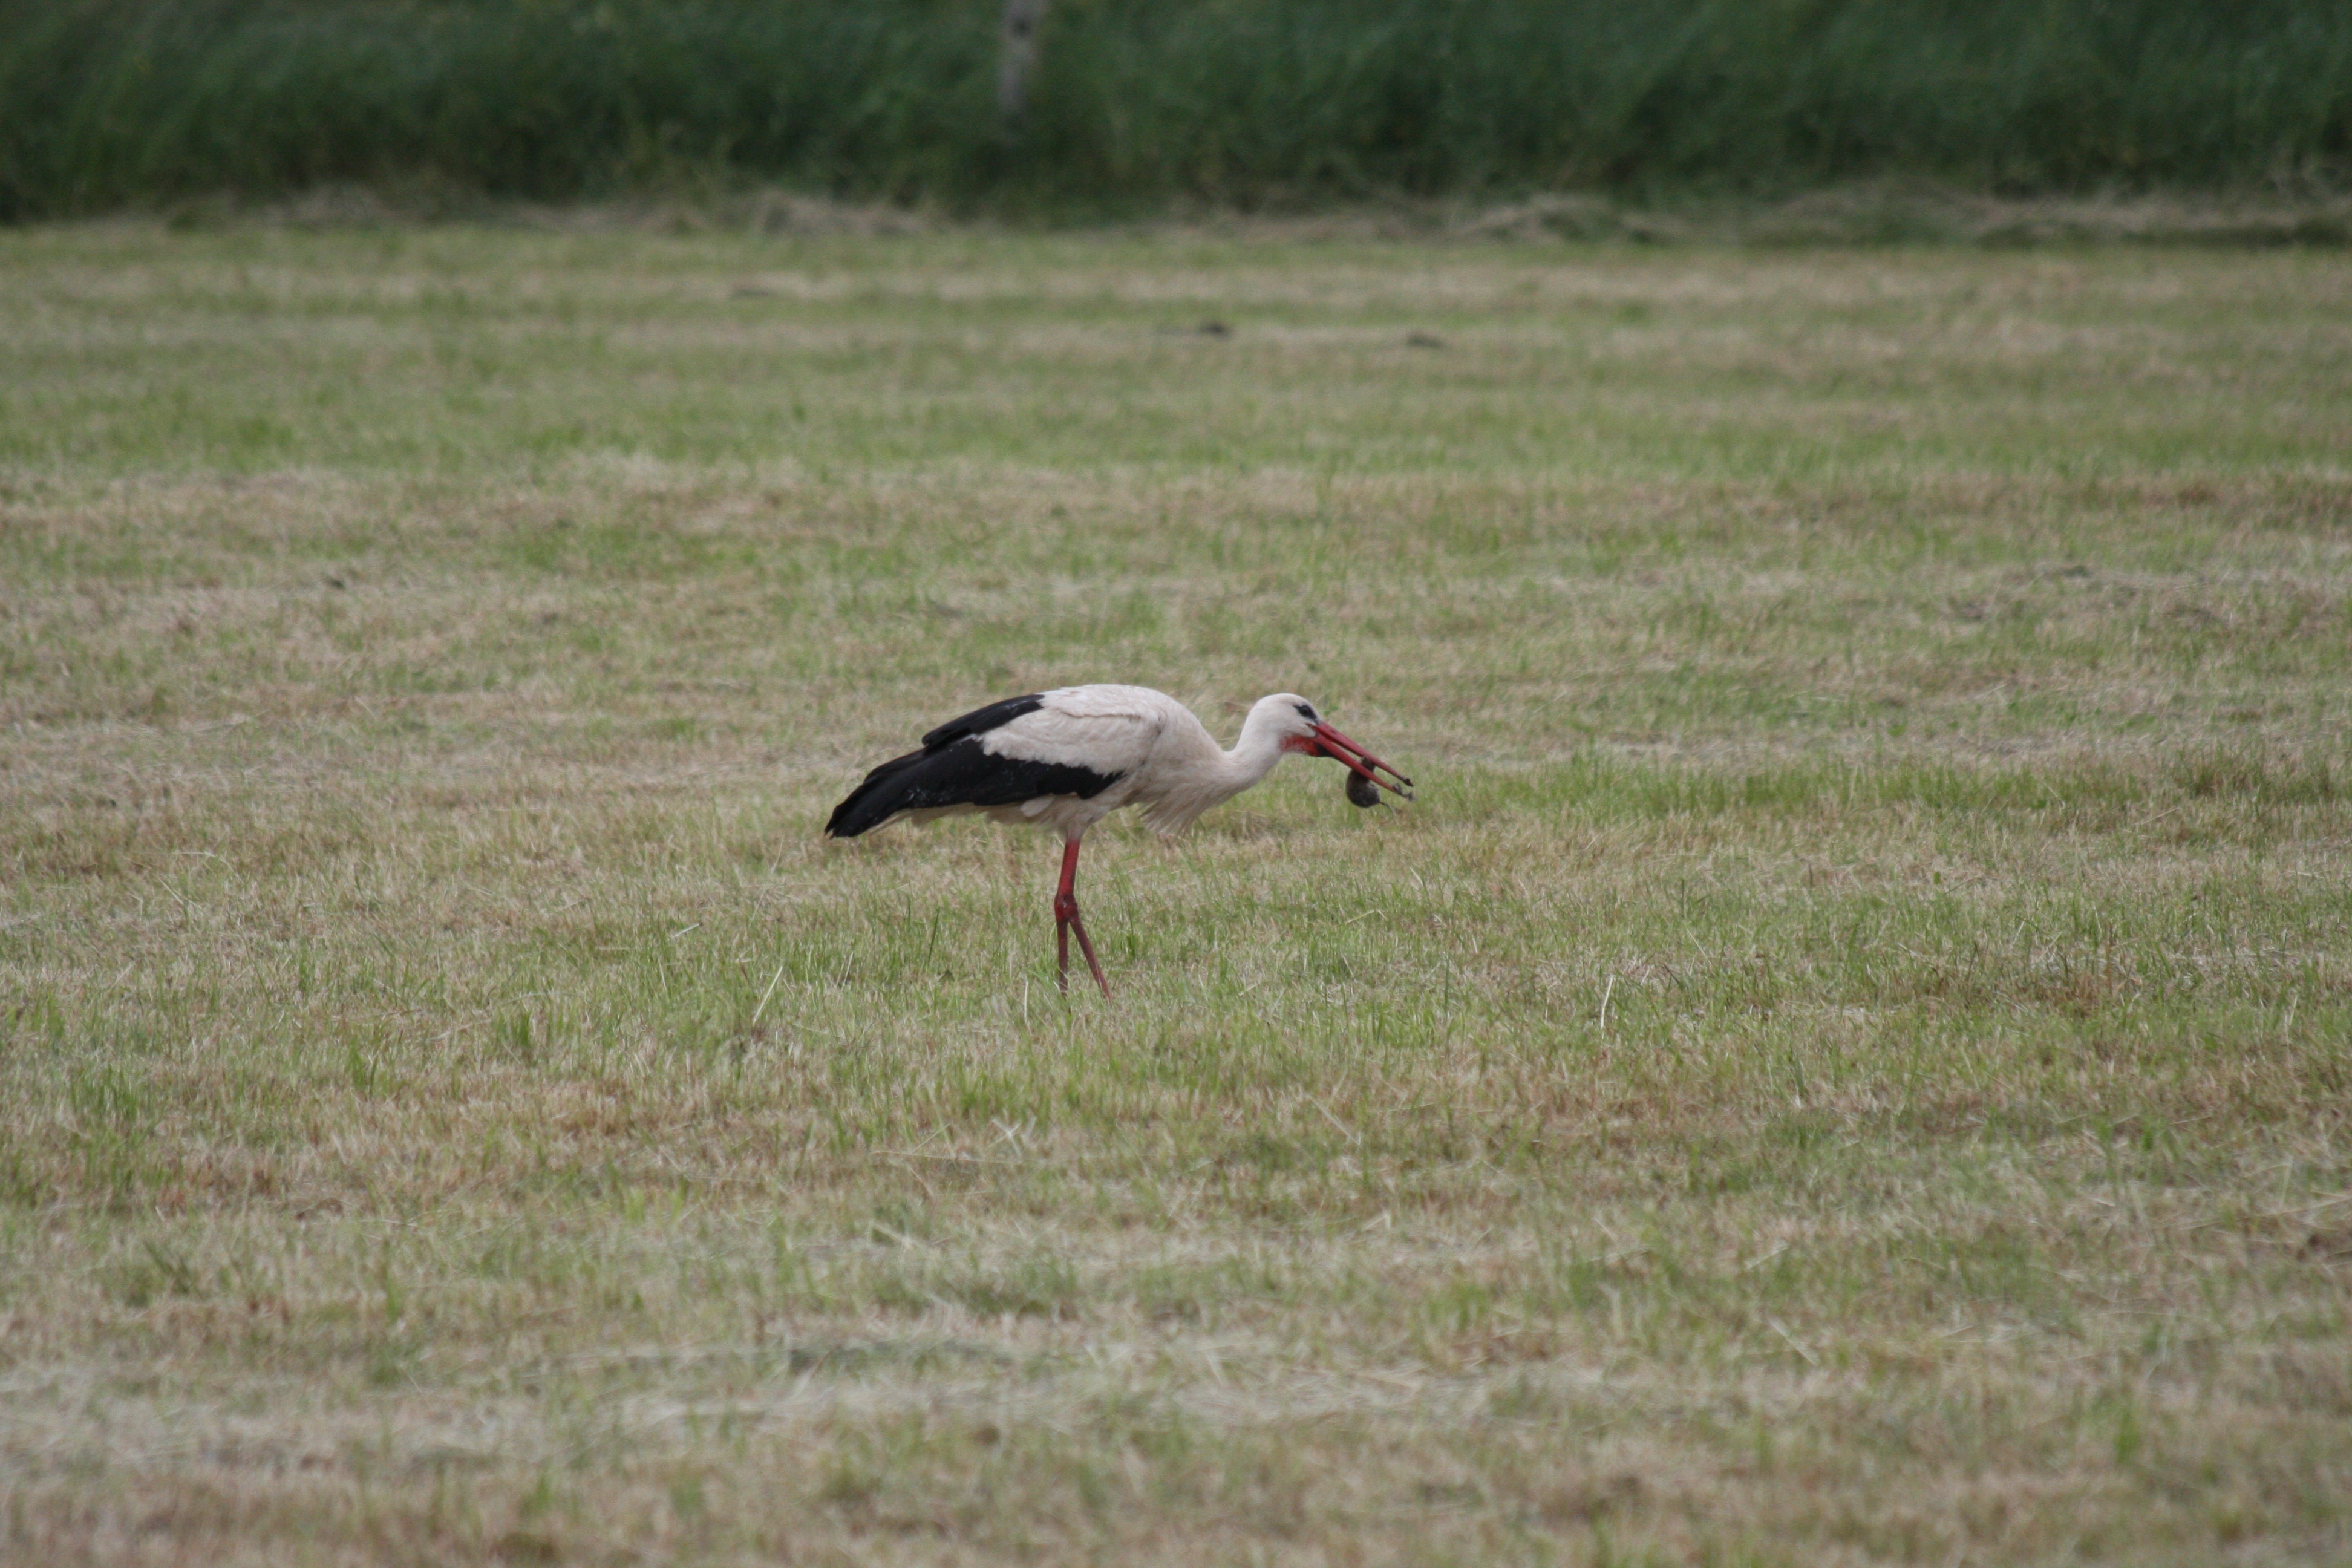
nature, bird, prairie, animal, wildlife, fauna, stork, birds, wetland, vertebrate, germany, mole, white stork, white storks, storks, rattle stork, adebar, ciconiiformes